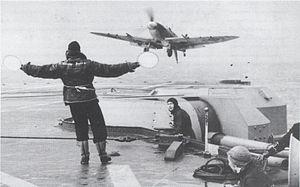
La navalisation est un néologisme du jargon de l'aéronautique. C'est l'adaptation à un navire porte-avions ou porte-hélicoptère d'un aéronef conçu à l'origine pour décoller et se poser depuis un aérodrome.